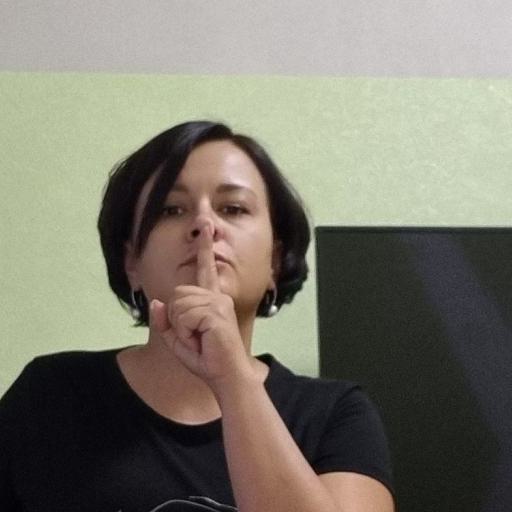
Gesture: mute